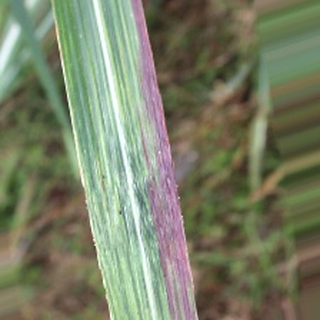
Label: sugarcane_bacterial_blight